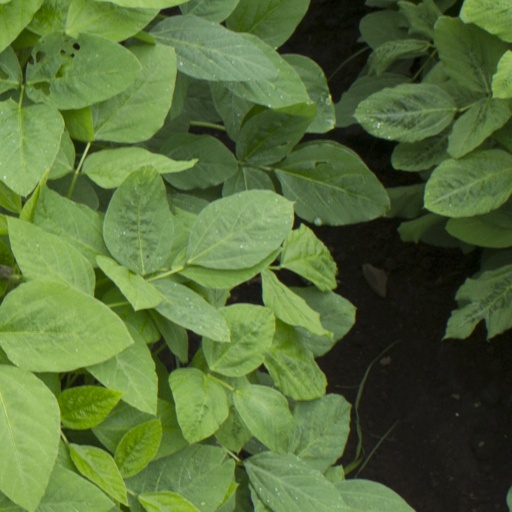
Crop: soybean